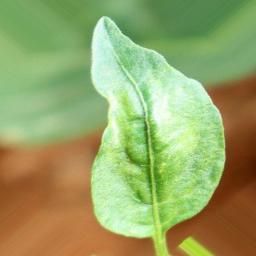
Label: mites_and_trips